Electronic countermeasure

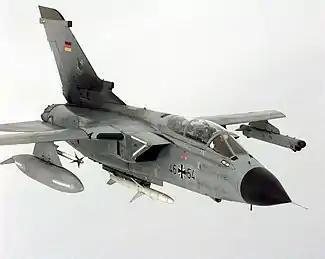
German Tornado ECR

Radio or communications jamming is the deliberate transmission of radio signals that disrupt communications by decreasing the signal-to-noise ratio to the point where the target communications link is either degraded or denied service.